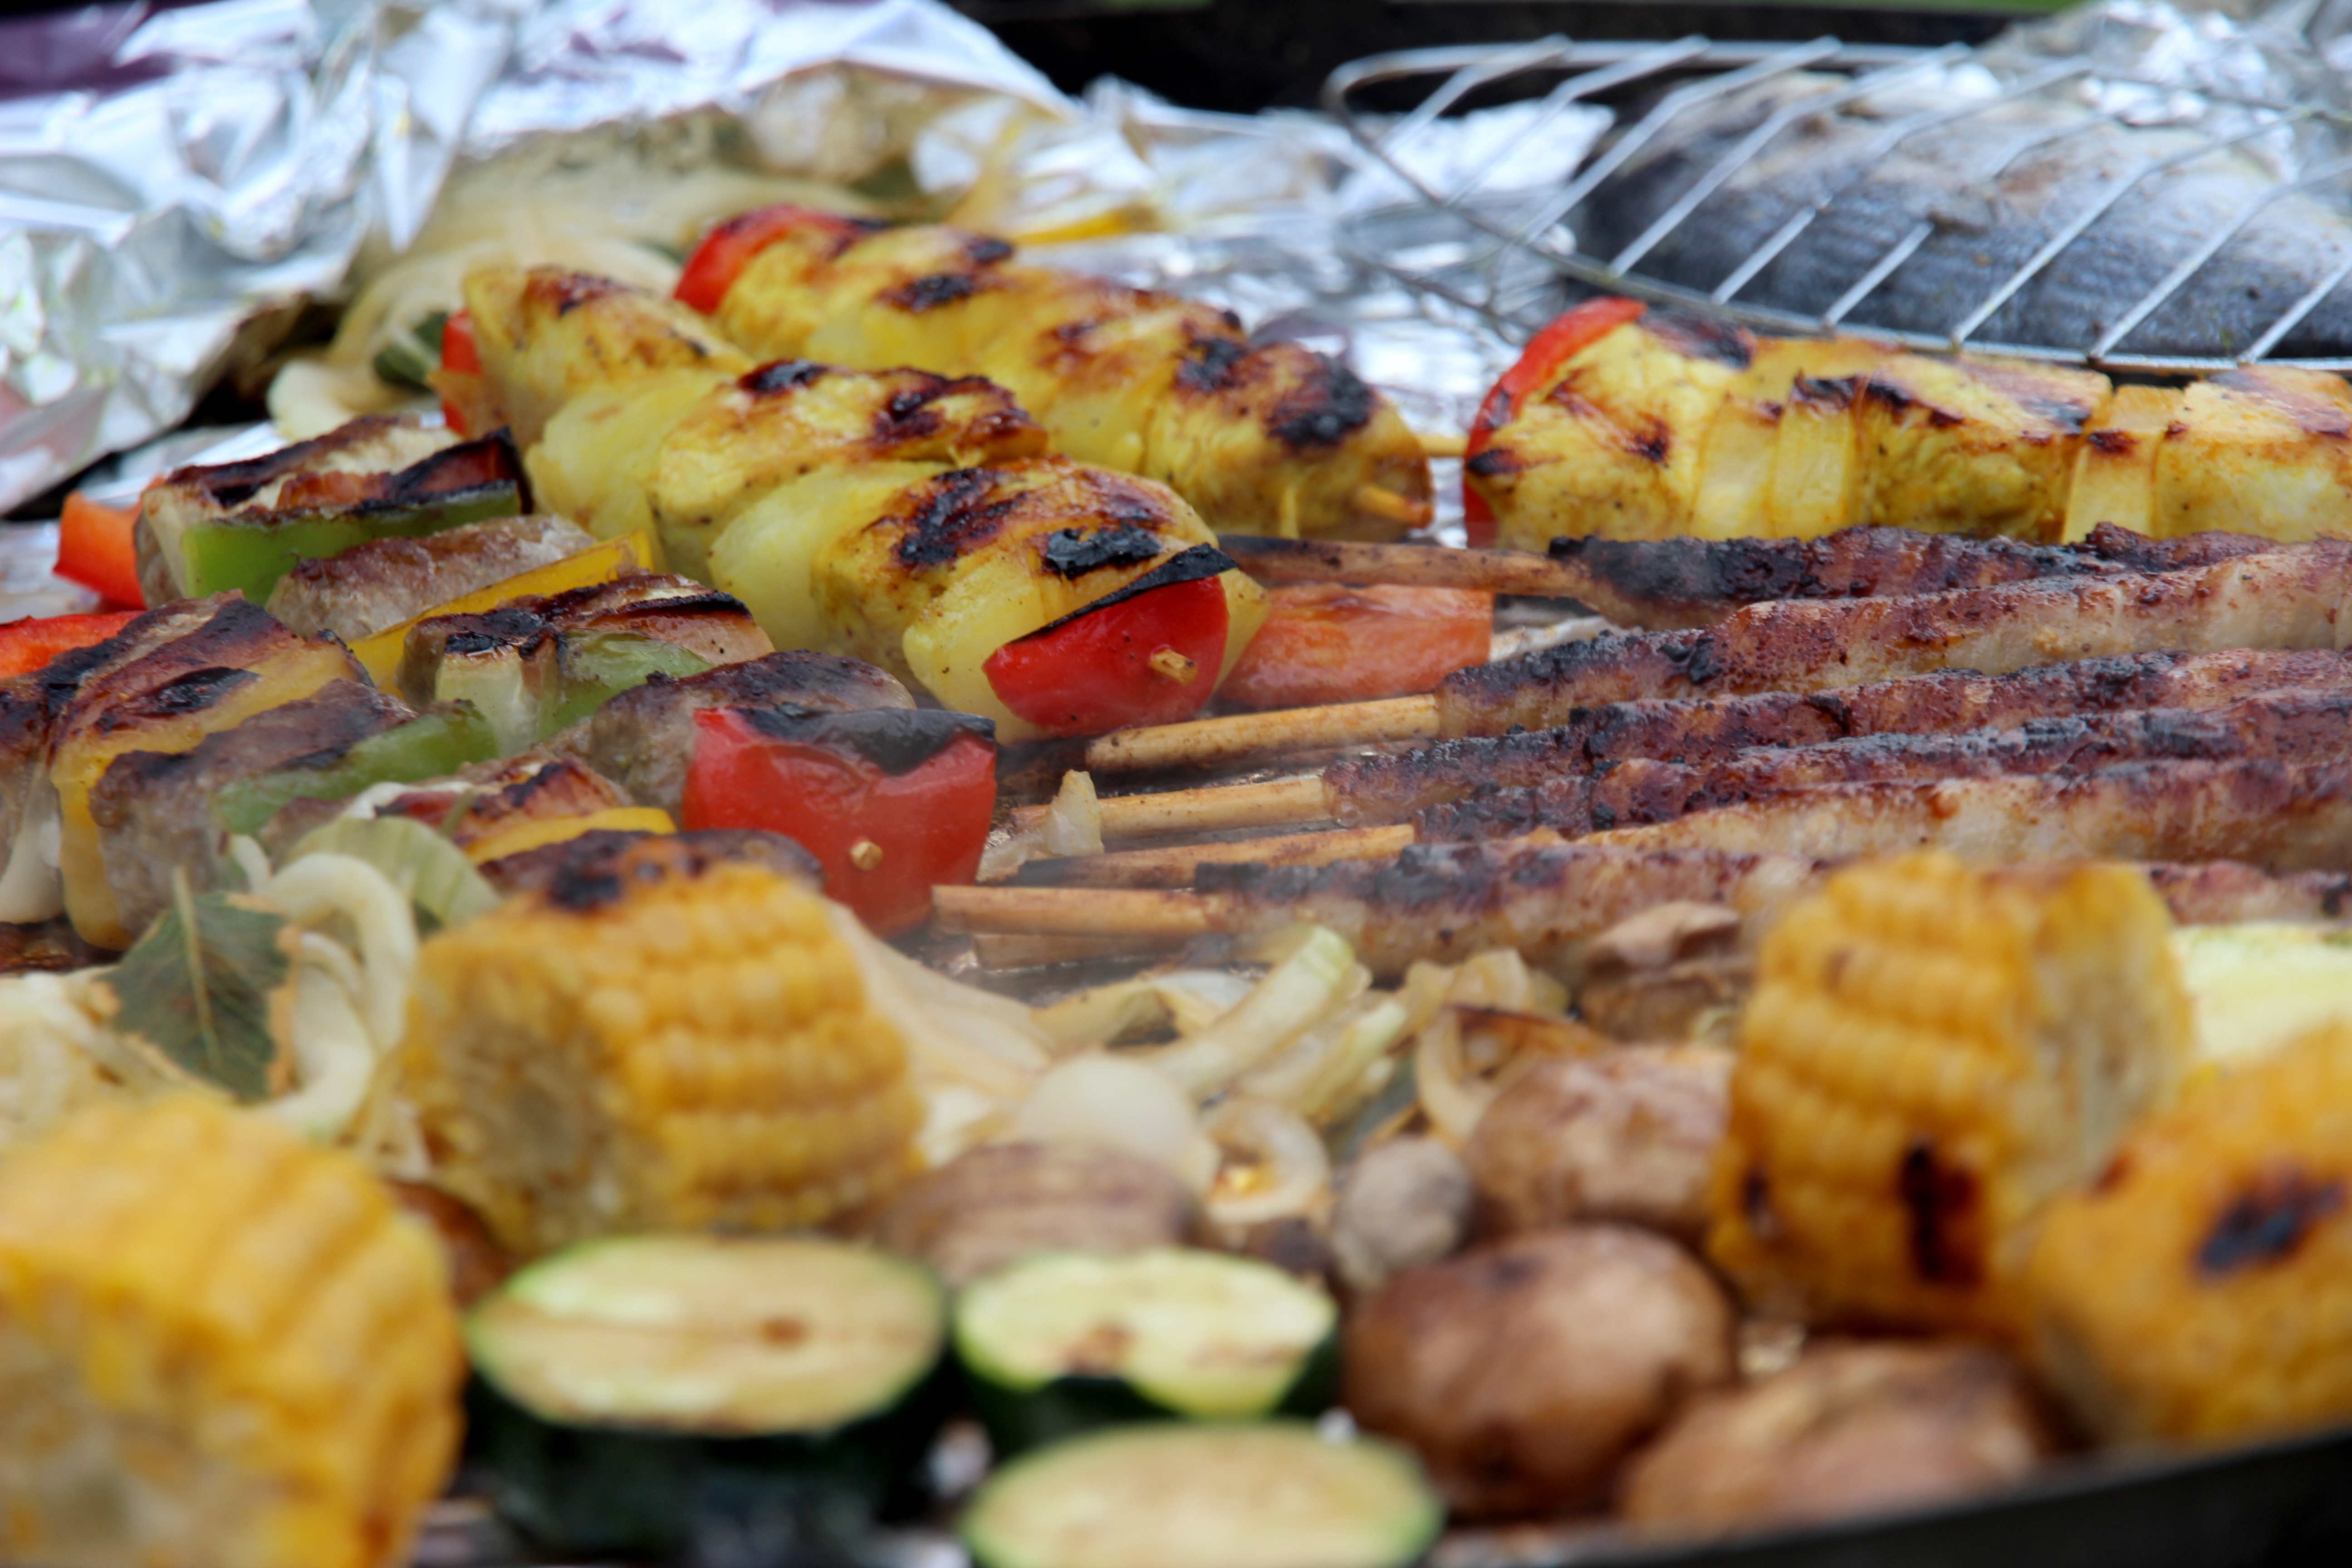
dish, meal, food, corn, fish, breakfast, eat, meat, barbecue, cuisine, buffet, grill, asian food, zucchini, vegetarian food, kebab, grilling, rotisserie spit, hors d oeuvre, grilled food, torches, samgyeopsal